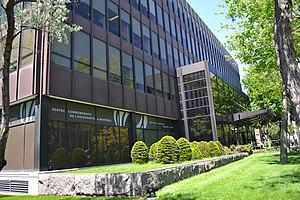
Photo de la devanture du bâtiment Cunnings
Le Musée de l'Holocauste Montréal est un musée située à Montréal au Québec, Canada. Le musée est consacré à sensibiliser les gens de tous âges et de tous milieux sur l’Holocauste, ainsi que sur l’antisémitisme, le racisme, la haine et l’indifférence. Par son musée, ses programmes commémoratifs et ses initiatives éducatives, le musée fait la promotion de la diversité et du caractère sacré de toute vie humaine. Fondé en 1979 sous le nom de Centre commémoratif de l’Holocauste de Montréal, il est le premier et le seul musée voué au souvenir de l’Holocauste au Canada.